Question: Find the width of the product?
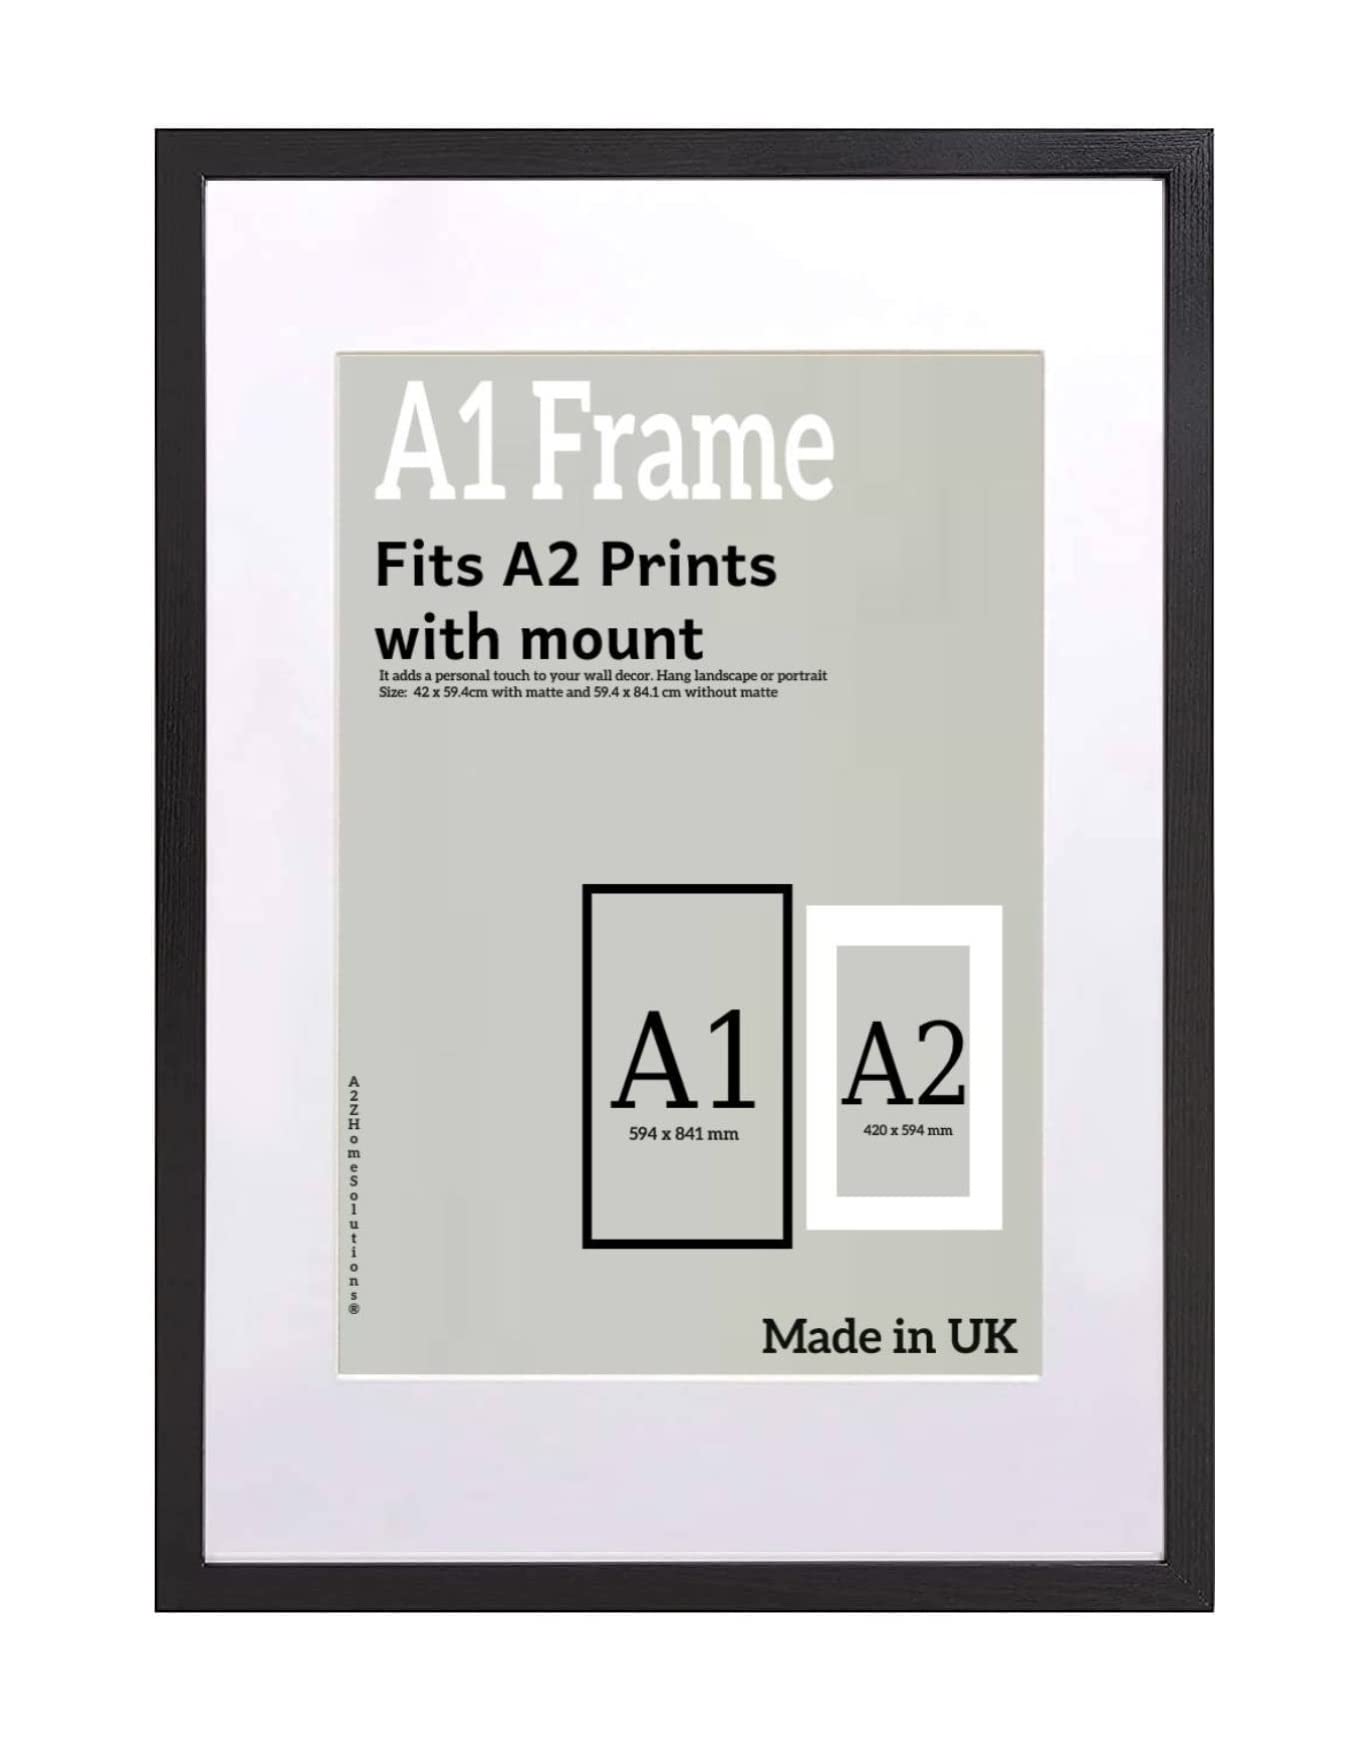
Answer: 59.4 centimetre